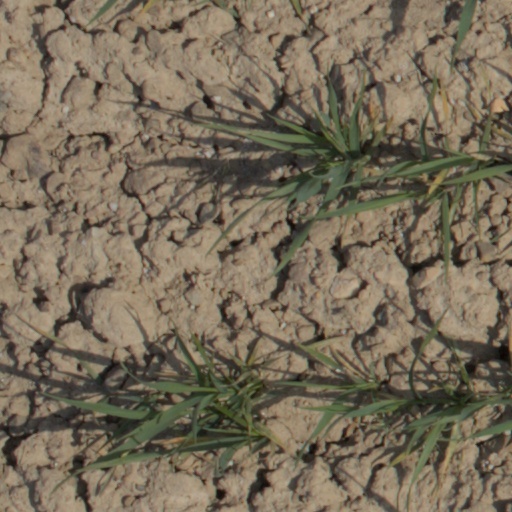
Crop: wheat